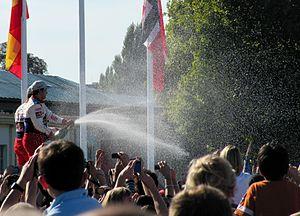
Daniel Elena, né le 26 octobre 1972 à Monaco, est un copilote de rallye monégasque. Il a fait ses débuts en 1997 dans l'équipe Rallye Jeune en tant que copilote d'Hervé Bernard. Il est pour la première fois copilote de Sébastien Loeb en 1997 au Critérium des Cévennes. Depuis ce parcours, les hommes ne se sont plus jamais séparés. En 2004, 2005 et 2006 ils sont champions du monde WRC avec la Citroën Xsara WRC, puis avec la Citroën C4 WRC en 2007, 2008, 2009 et 2010. En 2011 et 2012, ils sont de nouveau champions avec la Citroën DS3 WRC.
Sébastien Loeb, né le 26 février 1974 à Haguenau, est un pilote de rallye français reconverti dans les compétitions sur circuit dans un premier temps, puis en rallye-raid et en rallycross plus récemment. Engagé sous les couleurs de Citroën Racing, il remporte avec son copilote Daniel Elena le championnat du monde des rallyes neuf fois consécutivement de 2004 à 2012 au terme de dix saisons complètes. Détenteur à son époque de la plupart des records de la discipline, acquis lors d'une période où le règlement imposait des ordres de passage pénalisants au numéro un mondial, il est le pilote le plus titré du sport automobile, le premier à s'être imposé dans trois championnats du monde FIA différents, et considéré par de nombreux observateurs et spécialistes comme le plus grand pilote de rallye de tous les temps. Vainqueur de compétitions internationales en GT puis en Tourisme, médaillé d'or aux X Games, sacré Champion des Champions à trois reprises et tombeur du record de la course de côte de Pikes Peak, il s'affirme également comme l'un des pilotes les plus complets.
Pour la dernière apparition de moteurs 2 L Turbo en catégorie reine, Sébastien Loeb remporte en 2010 un septième titre mondial consécutif dans le championnat WRC, le dernier au volant de la Citroën C4. Arborant à son actif douze podiums sur les treize manches de la saison, il échappe aux coups du sort ayant caractérisés sa saison précédente et retrouve la régularité qui lui avait fait défaut, seul le handicap du balayage sur les épreuves terre perdurant. Avec la refonte du barème de points permettant de mettre davantage en valeur les victoires, il décroche sa nouvelle couronne à deux manches de la clôture sur un écart de points record par rapport à son dauphin Jari-Matti Latvala. Aux côtés de ses coéquipiers Dani Sordo et Sébastien Ogier, il participe également à la conquête du sixième titre Constructeurs de la marque aux chevrons. Il poursuit enfin ses piges annuelles en GT lorsque son agenda le lui permet et achève son année sportive en accédant pour la septième fois à la finale individuelle de la Course des Champions en autant de participations.